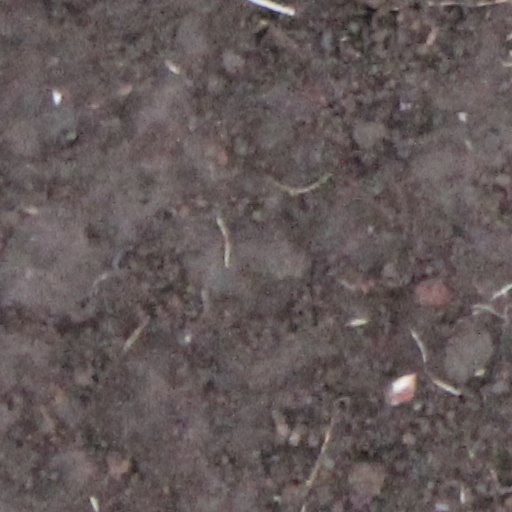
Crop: wheat